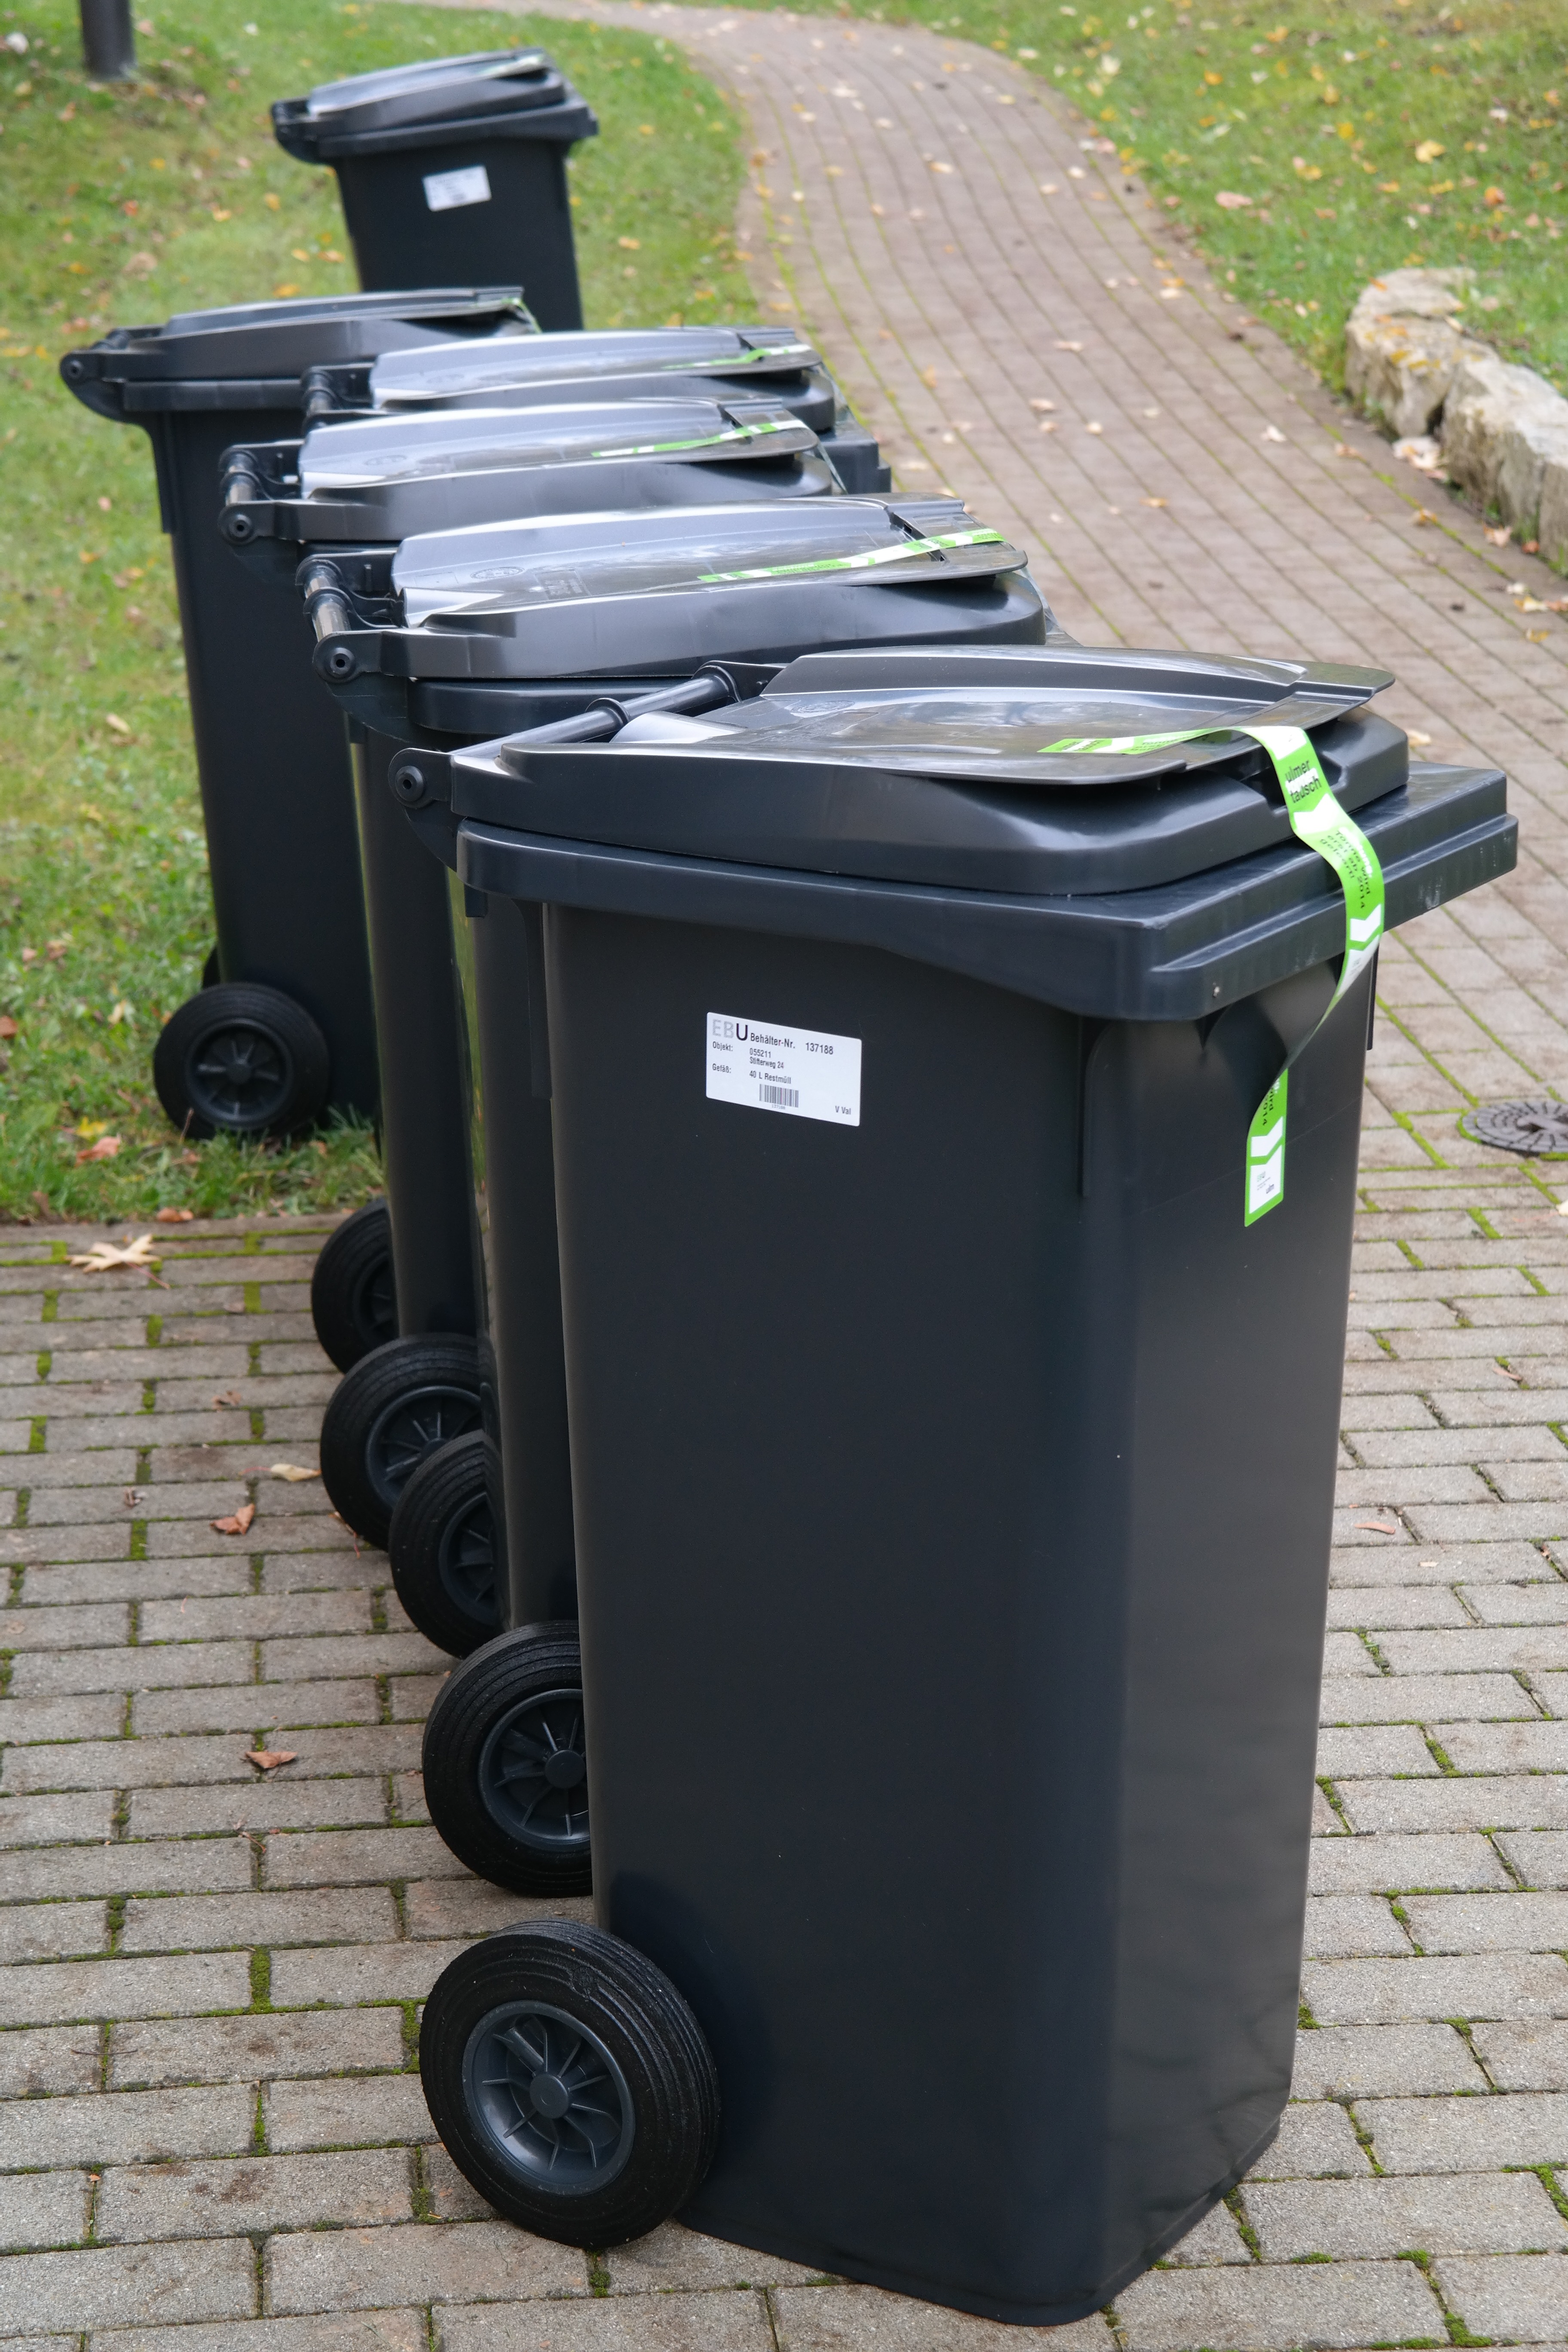
black, container, litter, waste, garbage, trash can, dustbin, mgb, ton, waste bins, garbage can, waste container, ton of plastic, man made object, waste bin, waste containment, large refuse containers